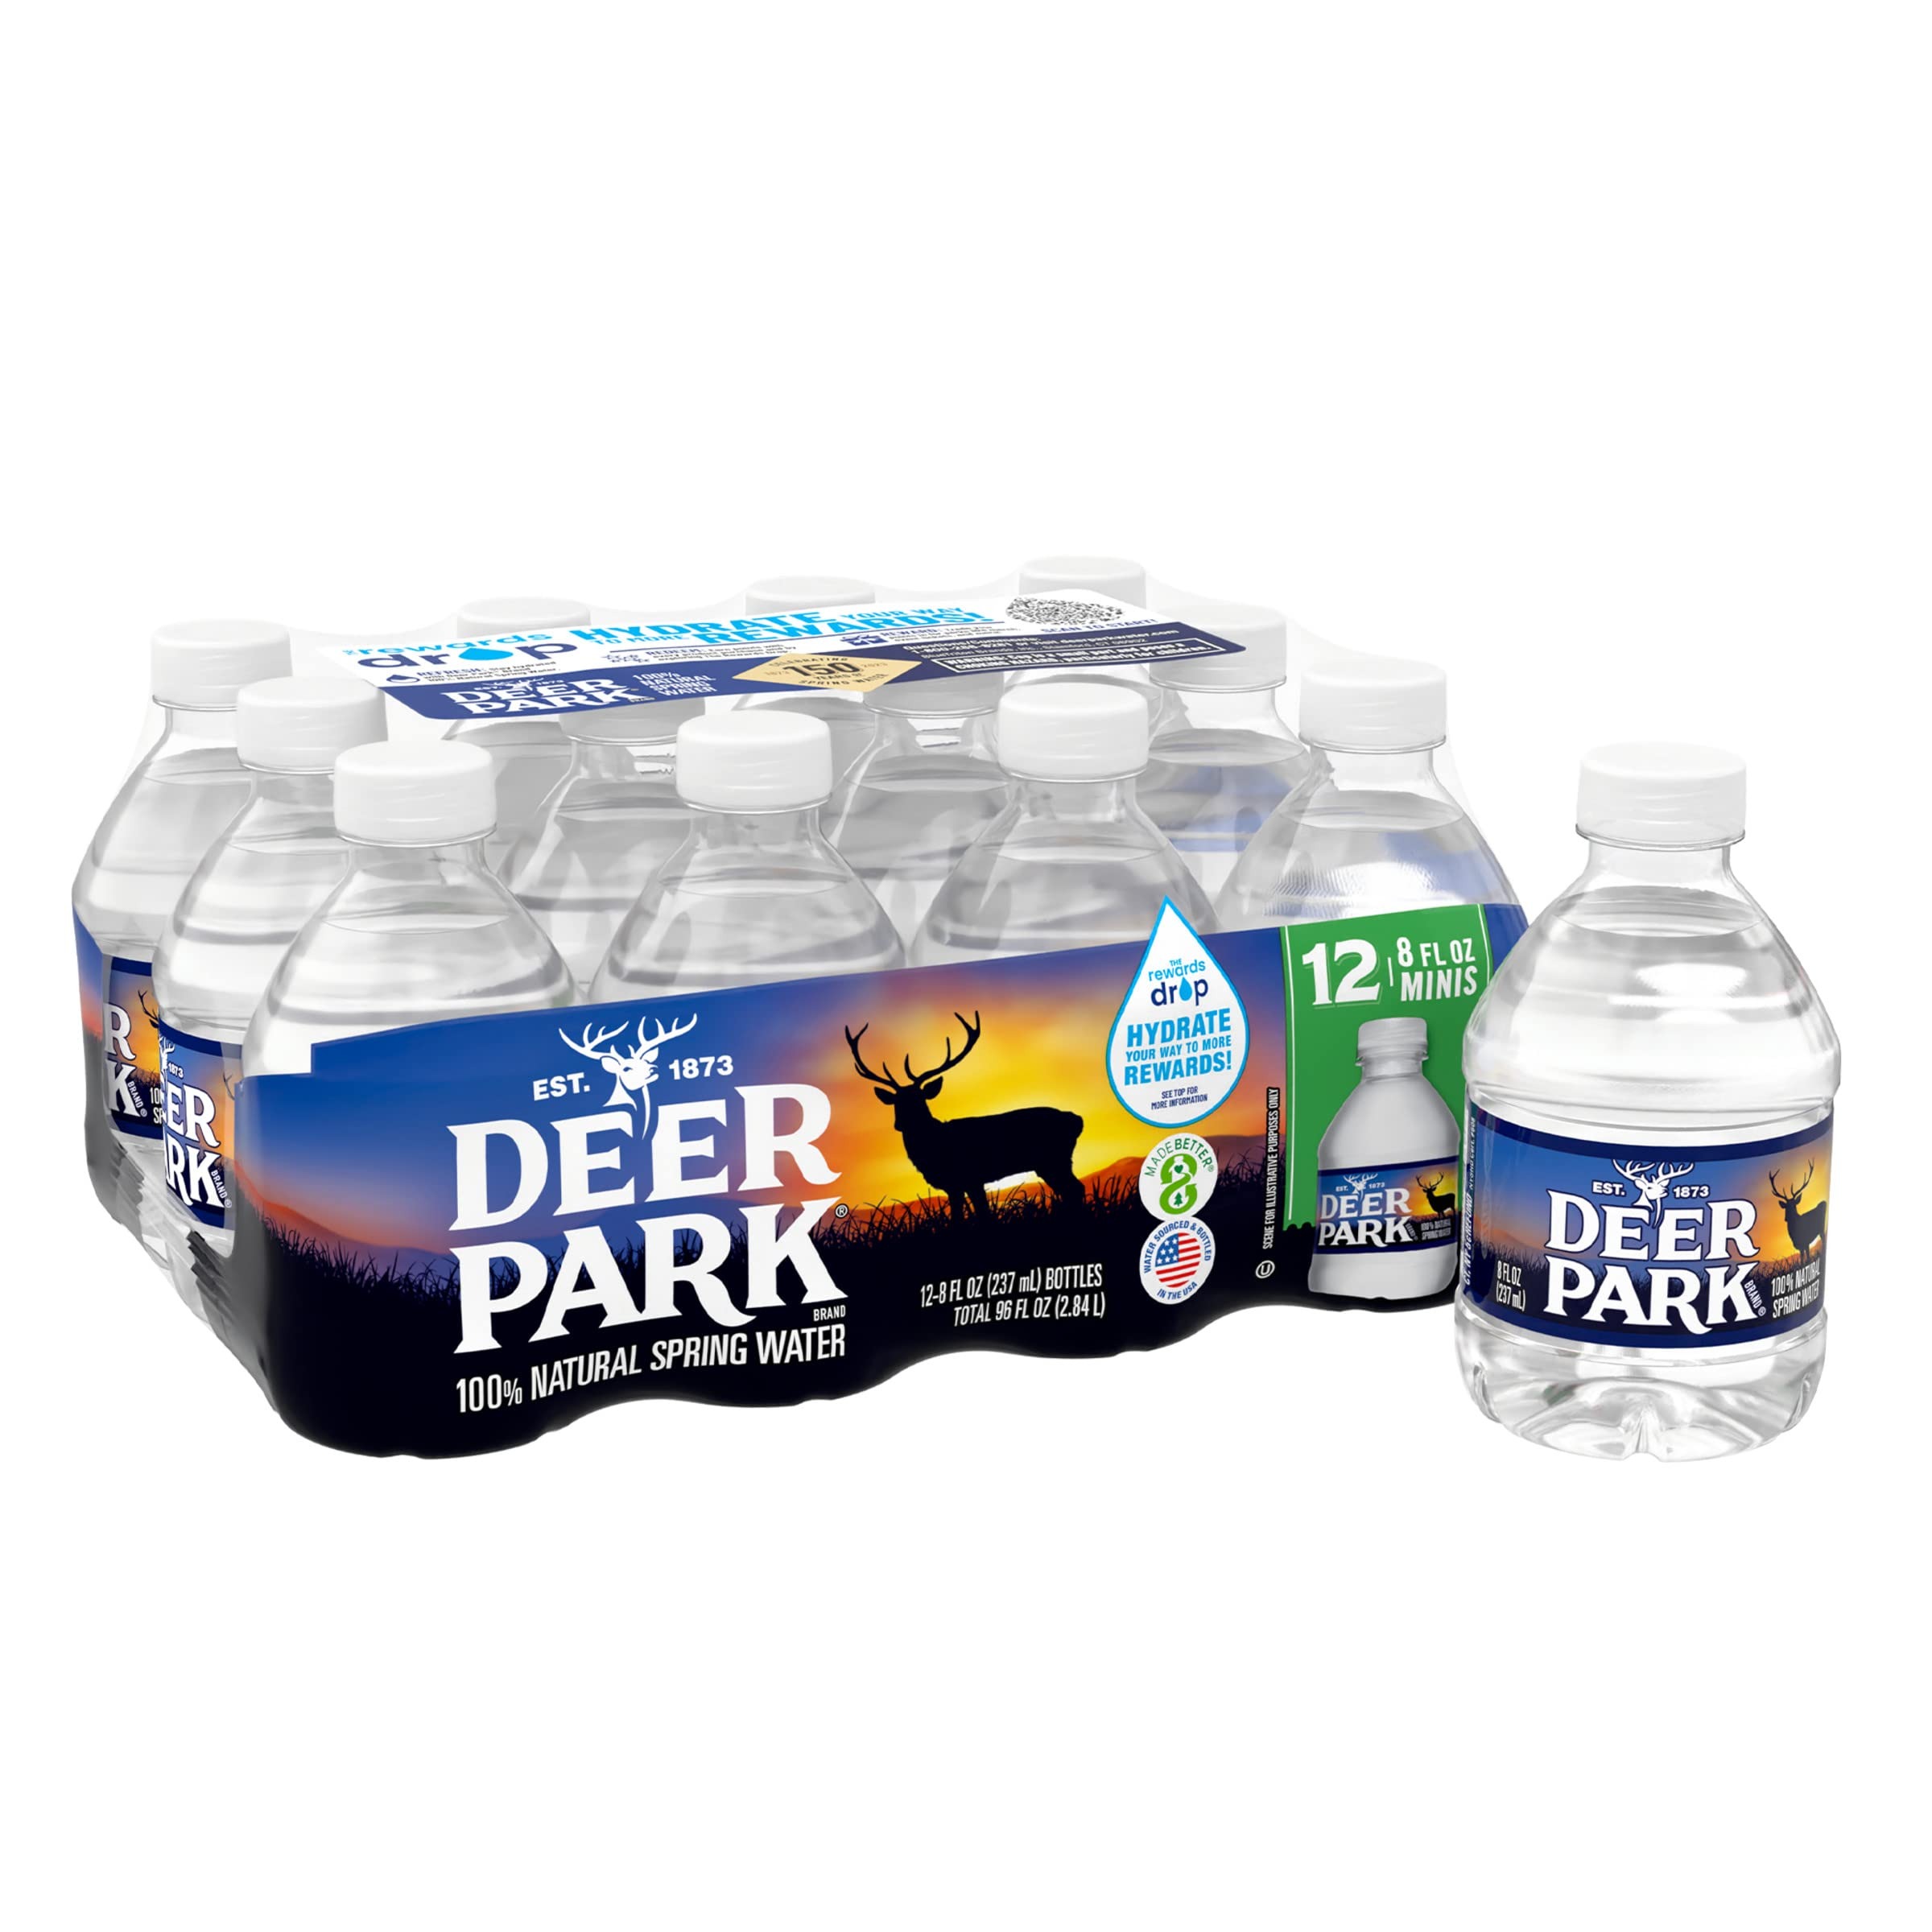
Item Name: Deer Park Natural Spring Water, 8 Ounce
Bullet Point 1: Minis to go.
Bullet Point 2: Kosher.
Value: 96.0
Unit: Fl Oz

Price: 5.1